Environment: lab
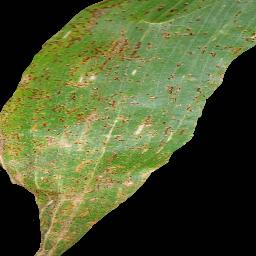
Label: common_rust